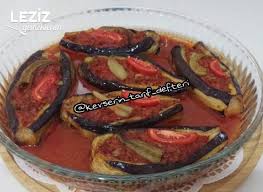
Yemek: karniyarik